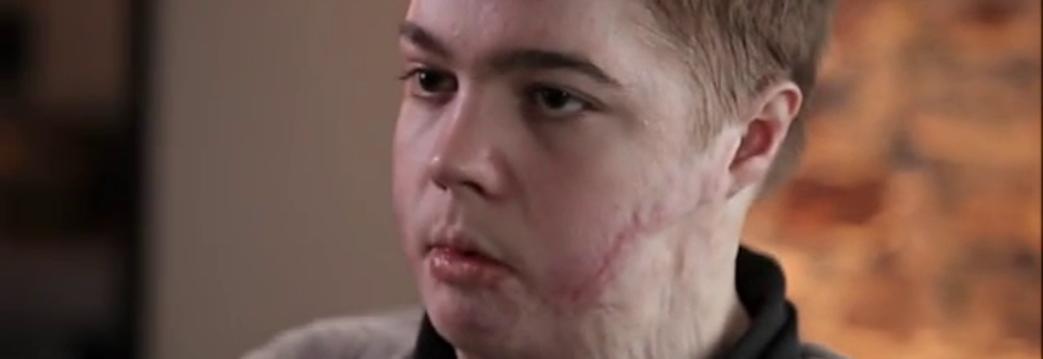
Gender: men